Powhatan-class tugboat

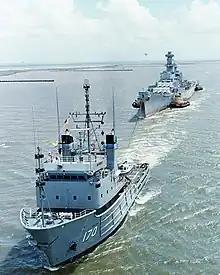
USNS "Mohawk" towing USS "Wisconsin"

Like all MSC ships, the "Powhatan"-class ships were crewed by civilian mariners. At launch, their complement was 16 civilian crew and a 4-person military detachment of communications specialists. The ships could accommodate an additional 16 people aboard for transient, mission-specific roles.